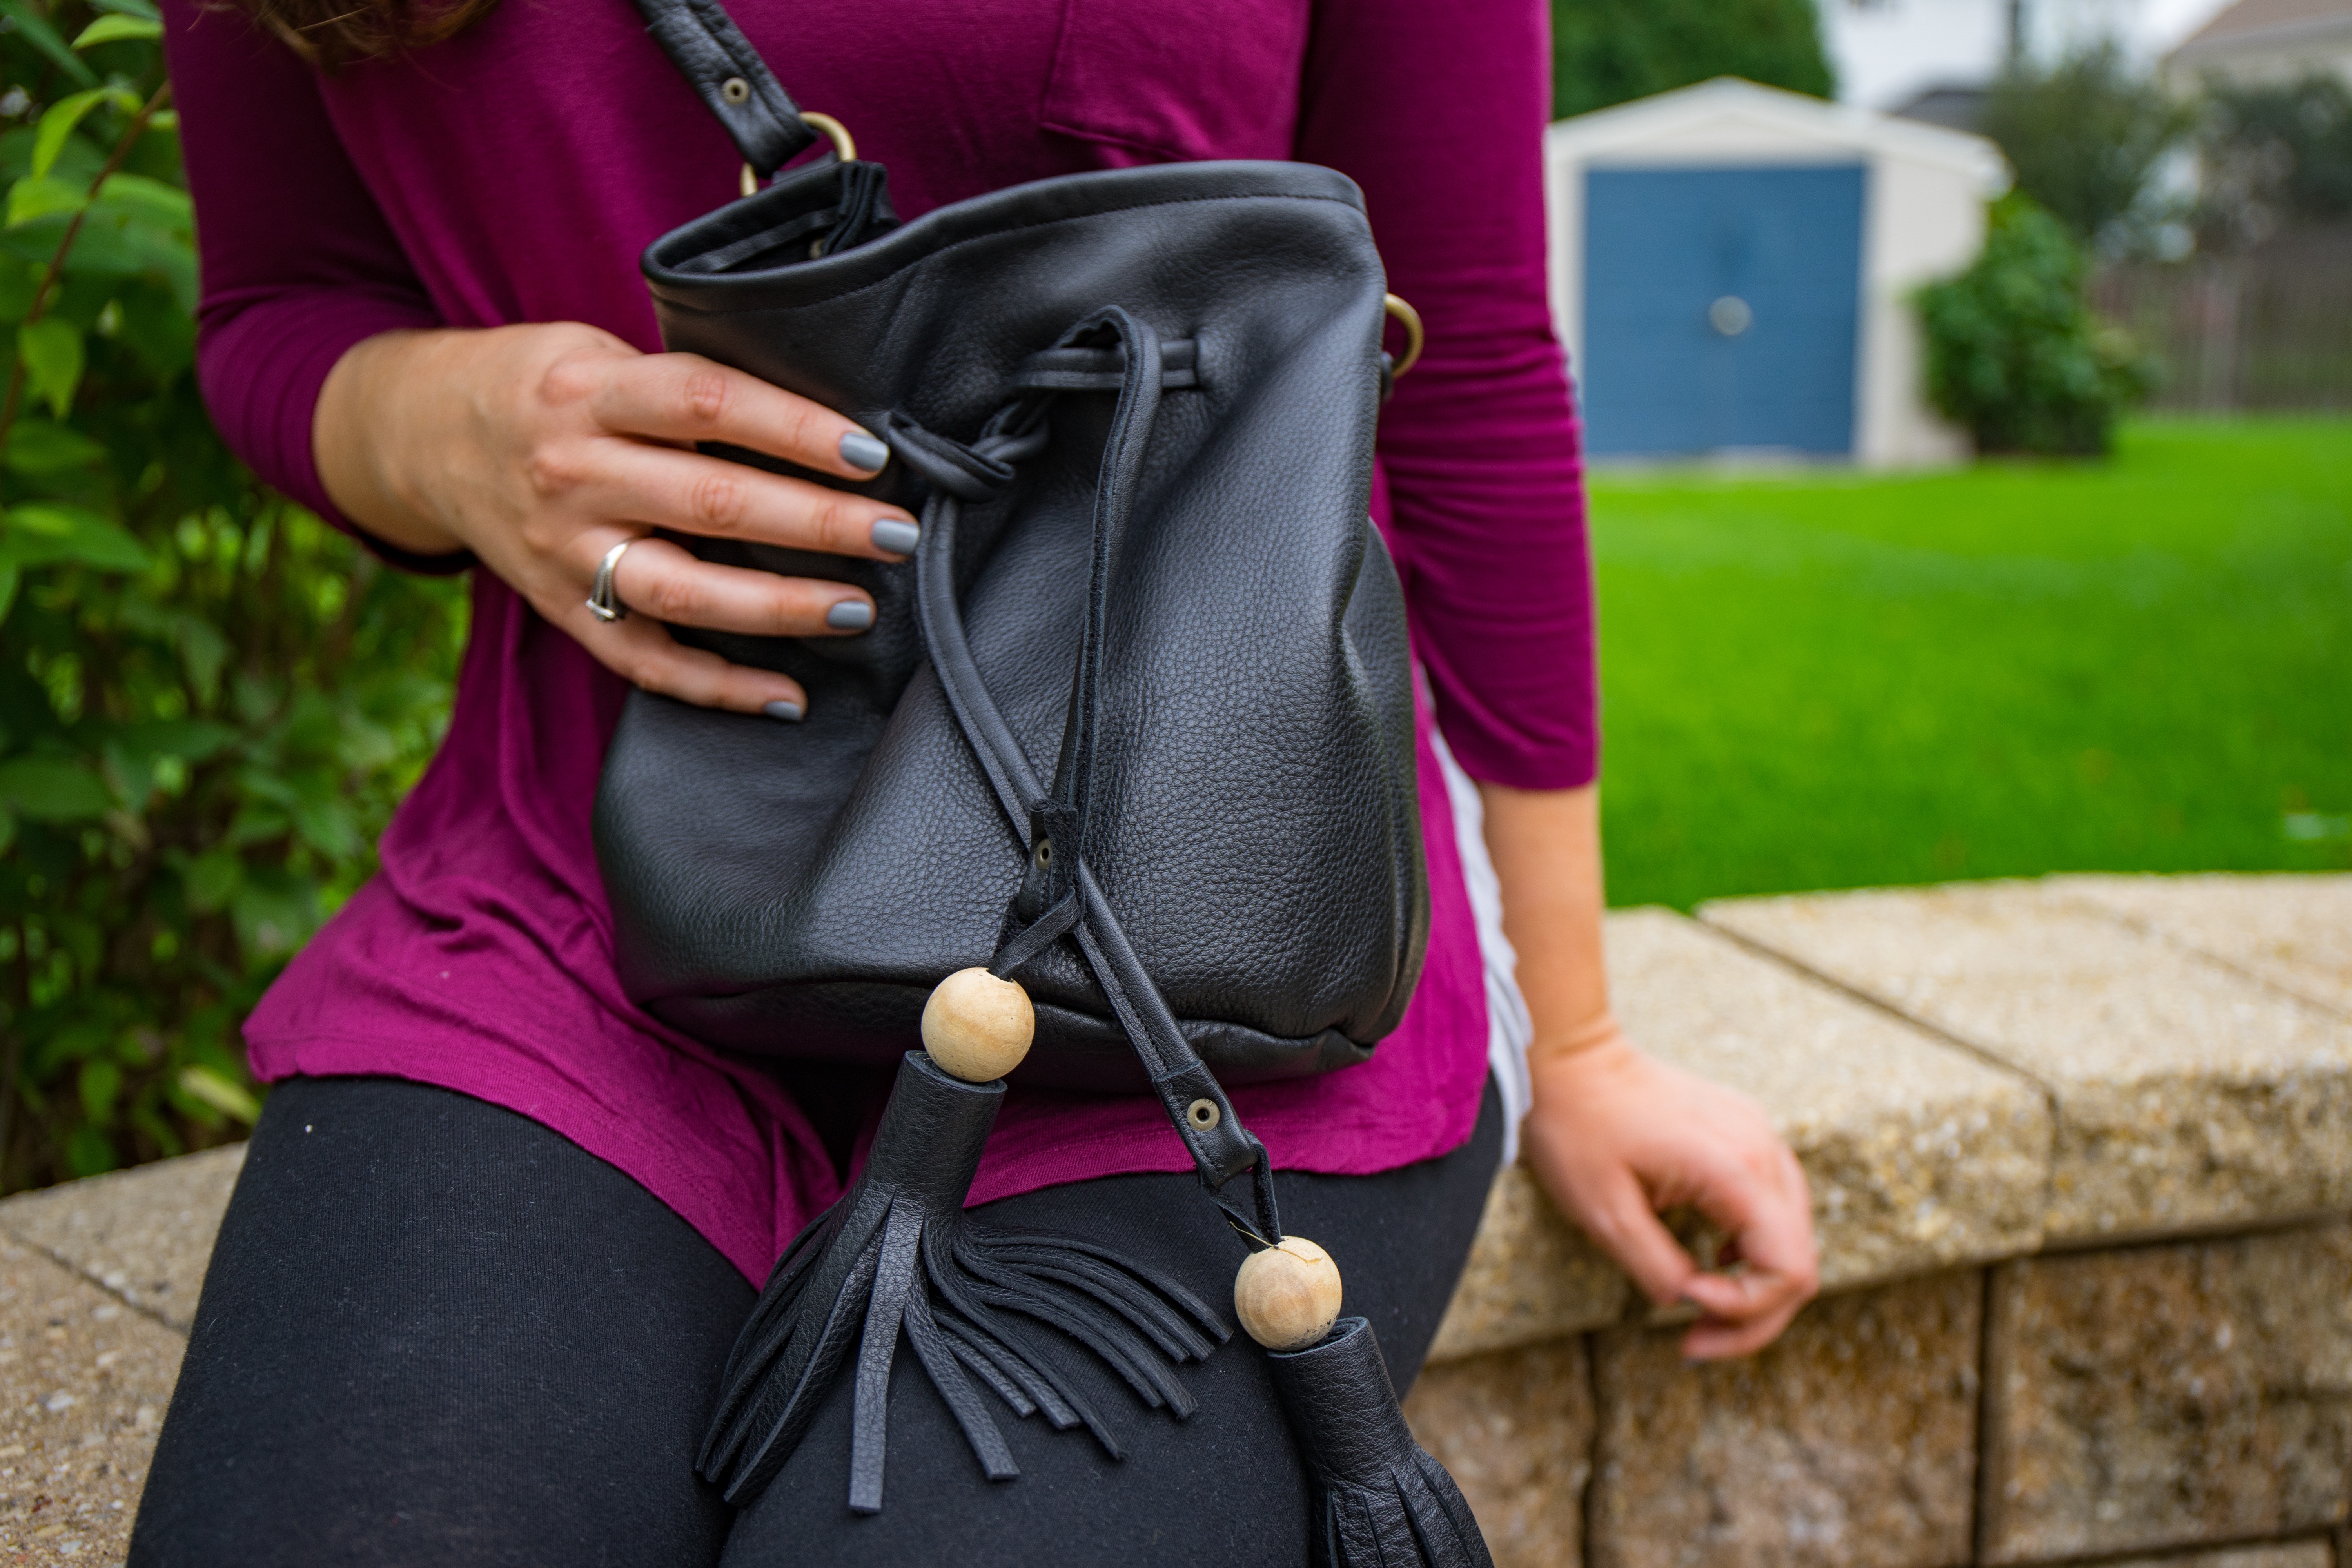
spring, red, color, fashion, clothing, lady, pink, outerwear, handbag, human body, dress, footwear